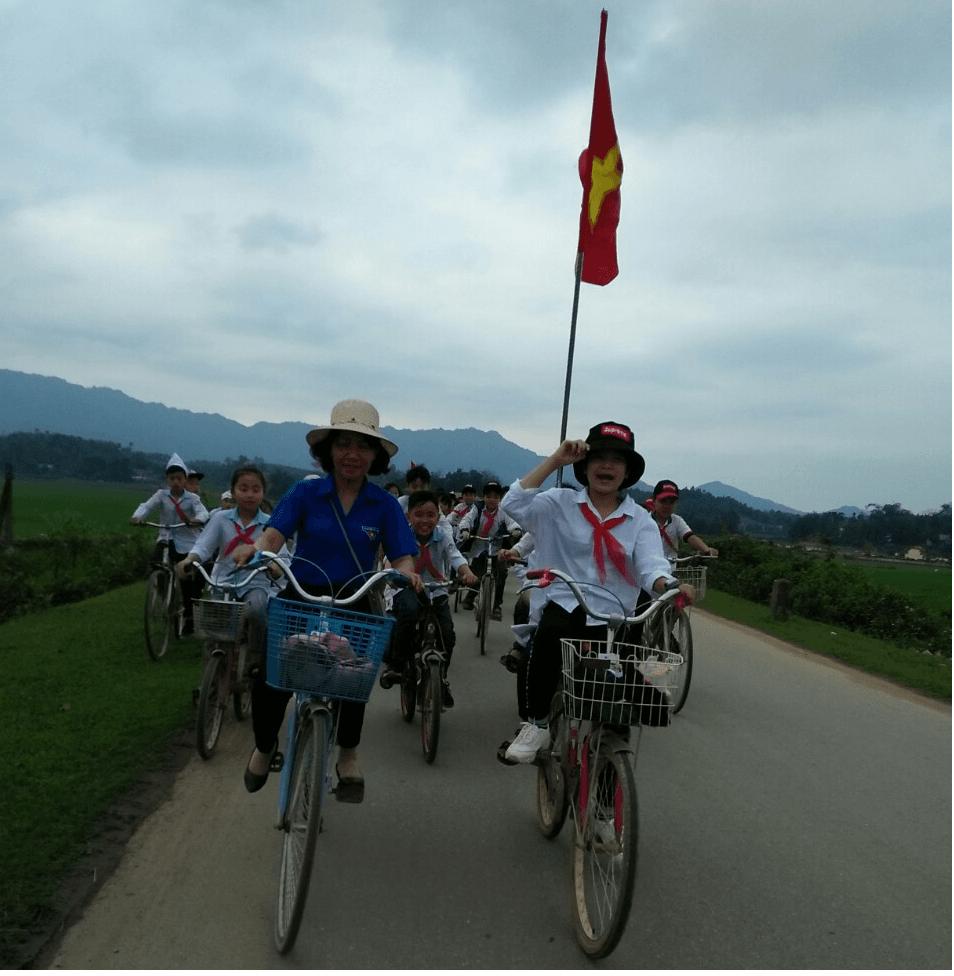
có một nhóm học sinh đang diễu hành ở trên đường